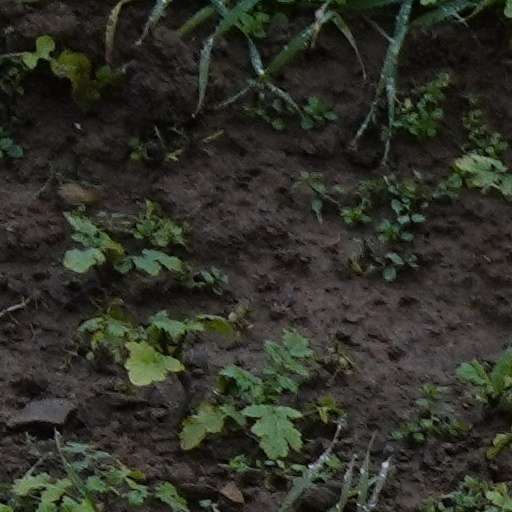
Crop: wheat